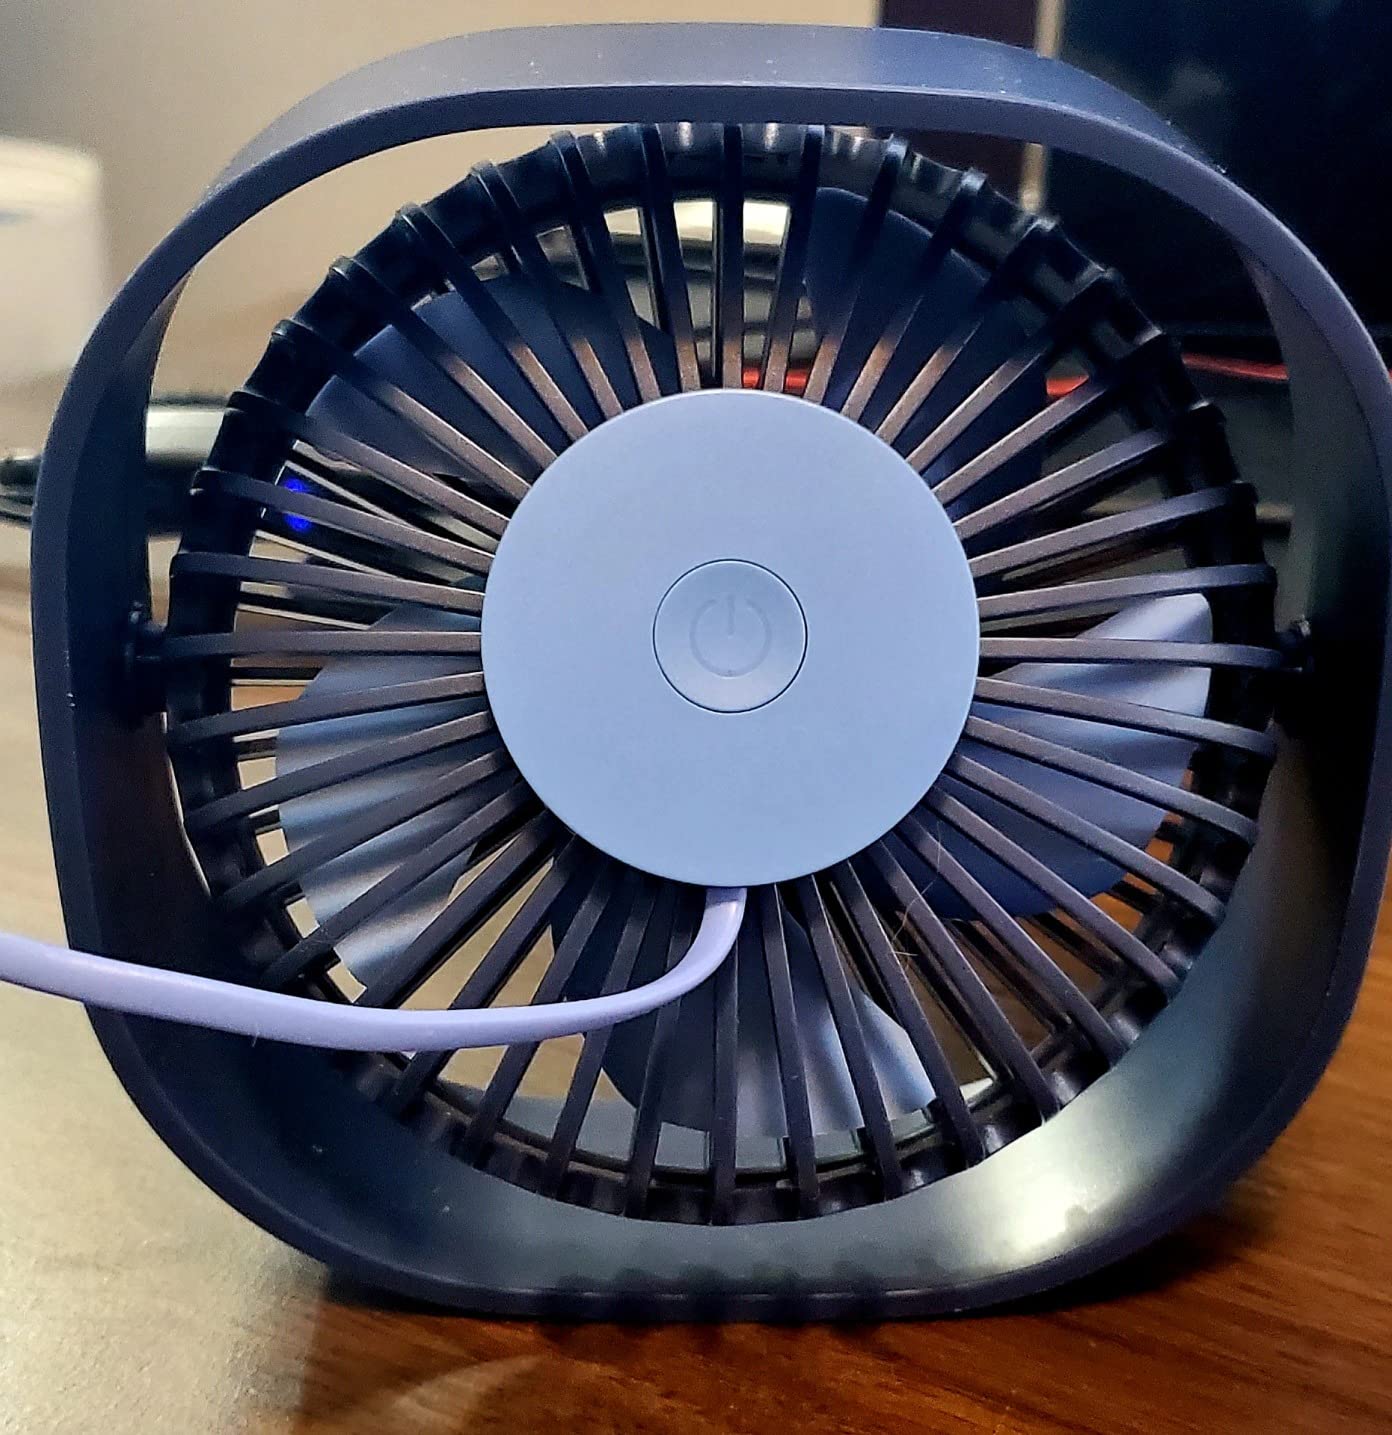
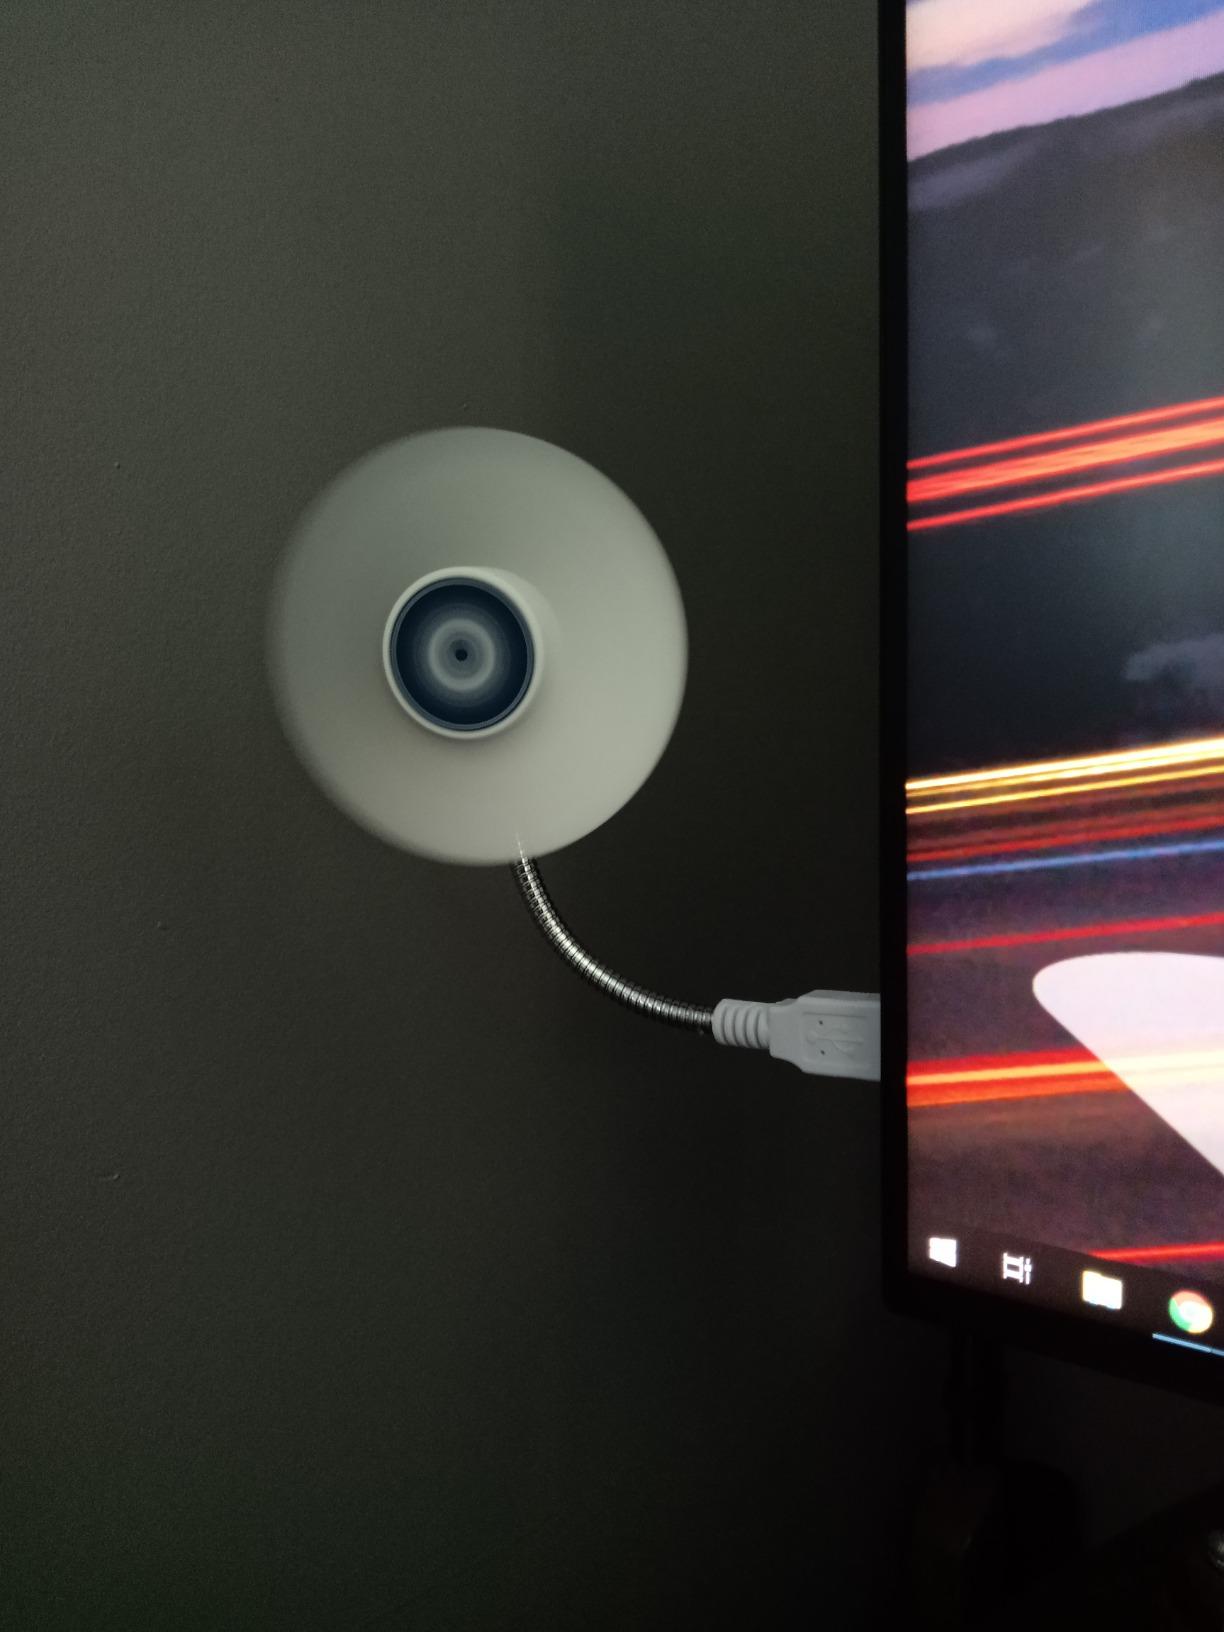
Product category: fan
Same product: no